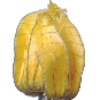
Label: Physalis with Husk 1